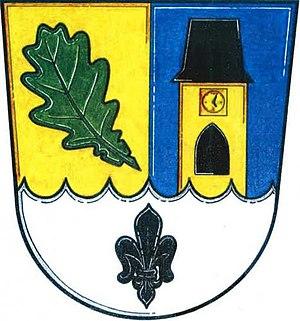
Dubné est une commune du district de České Budějovice, dans la région de Bohême-du-Sud, en République tchèque. Sa population s'élevait à 1 630 habitants en 2020.